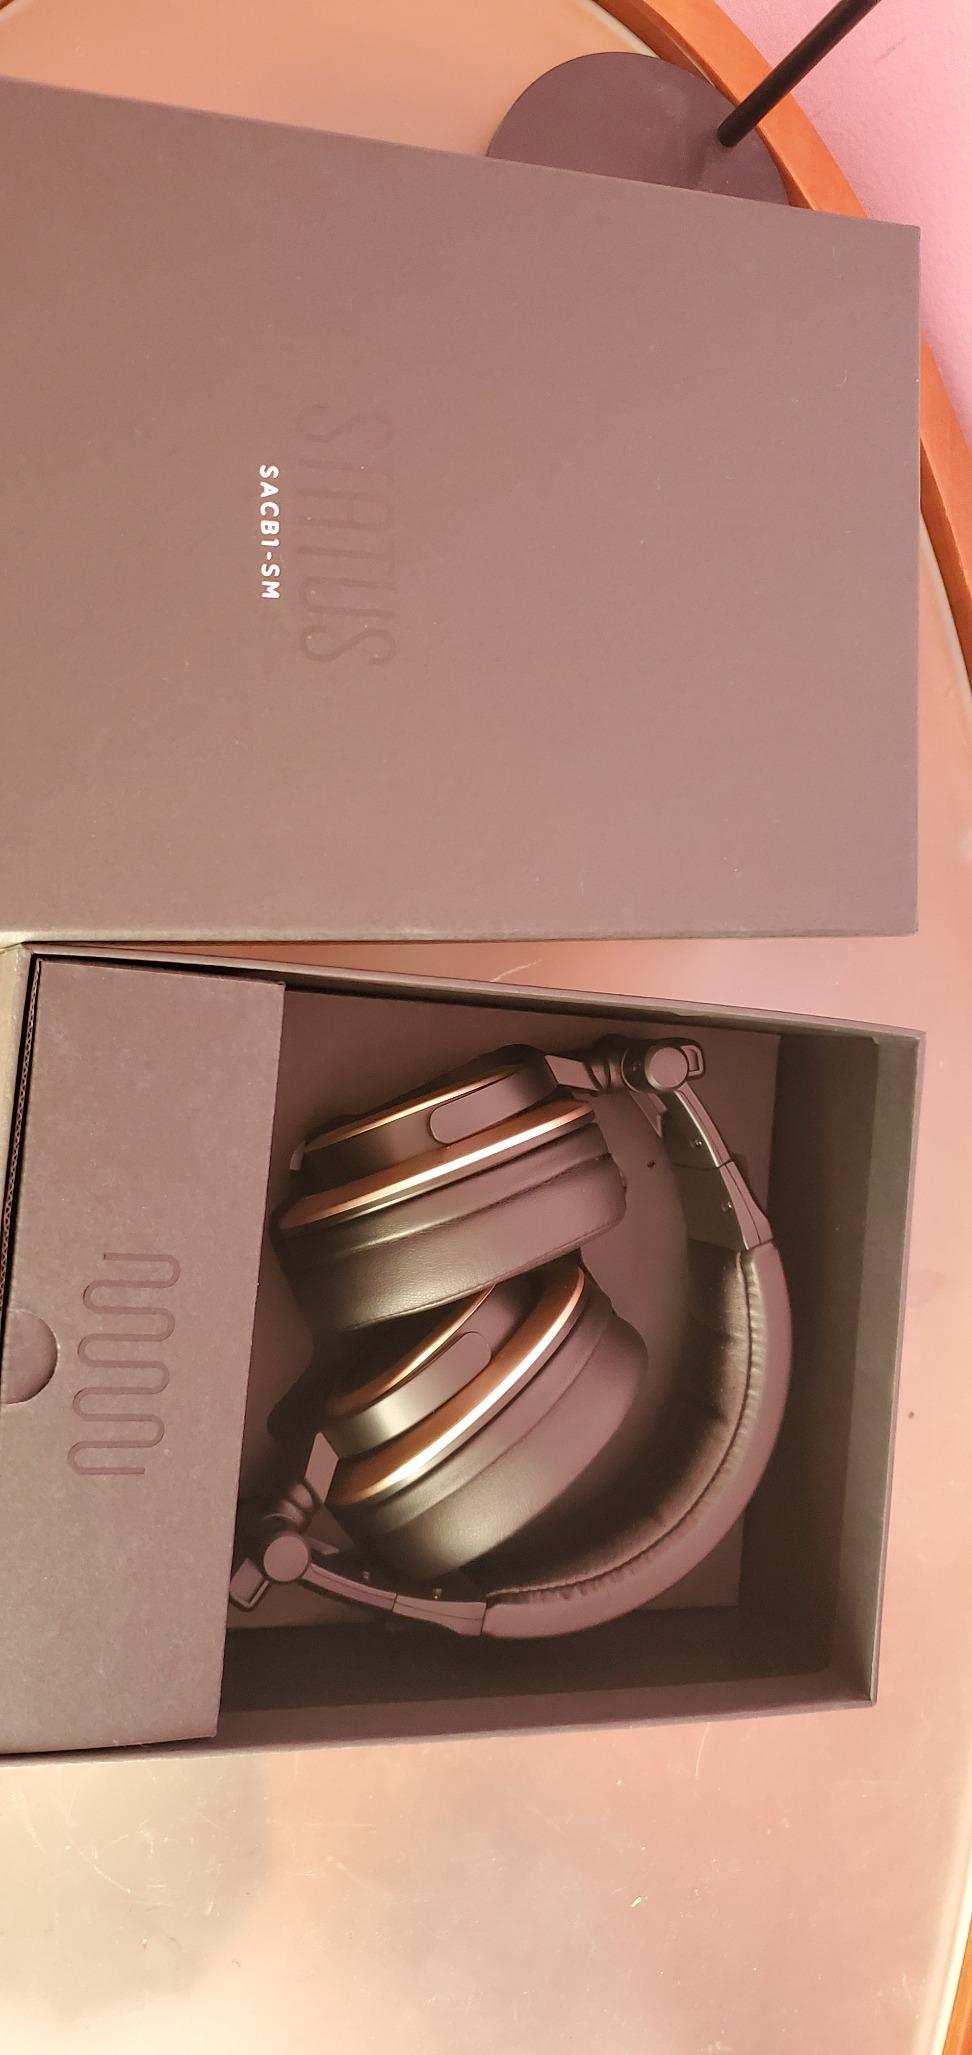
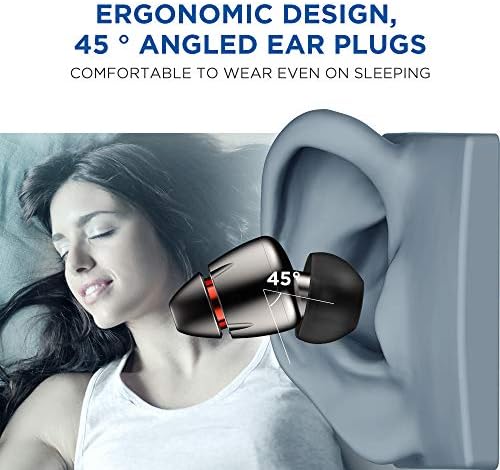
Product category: headphones
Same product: no